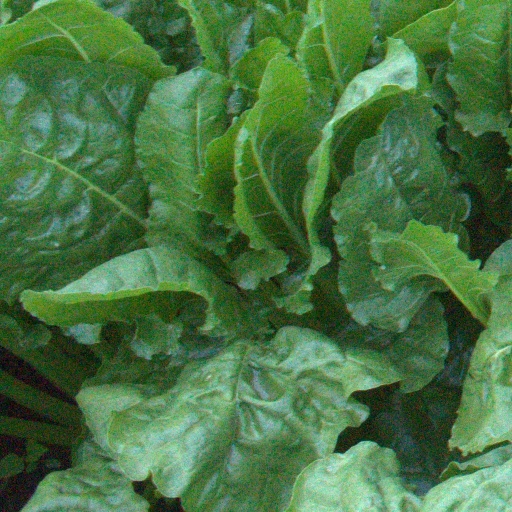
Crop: sugar beet